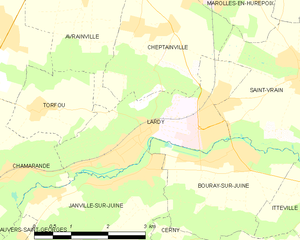
Carte des communes françaises Lardy